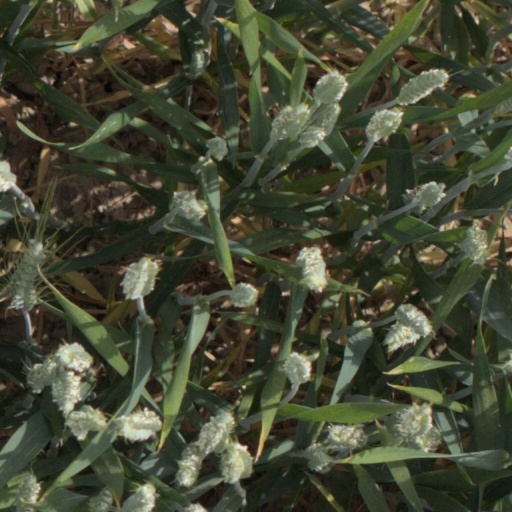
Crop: wheat